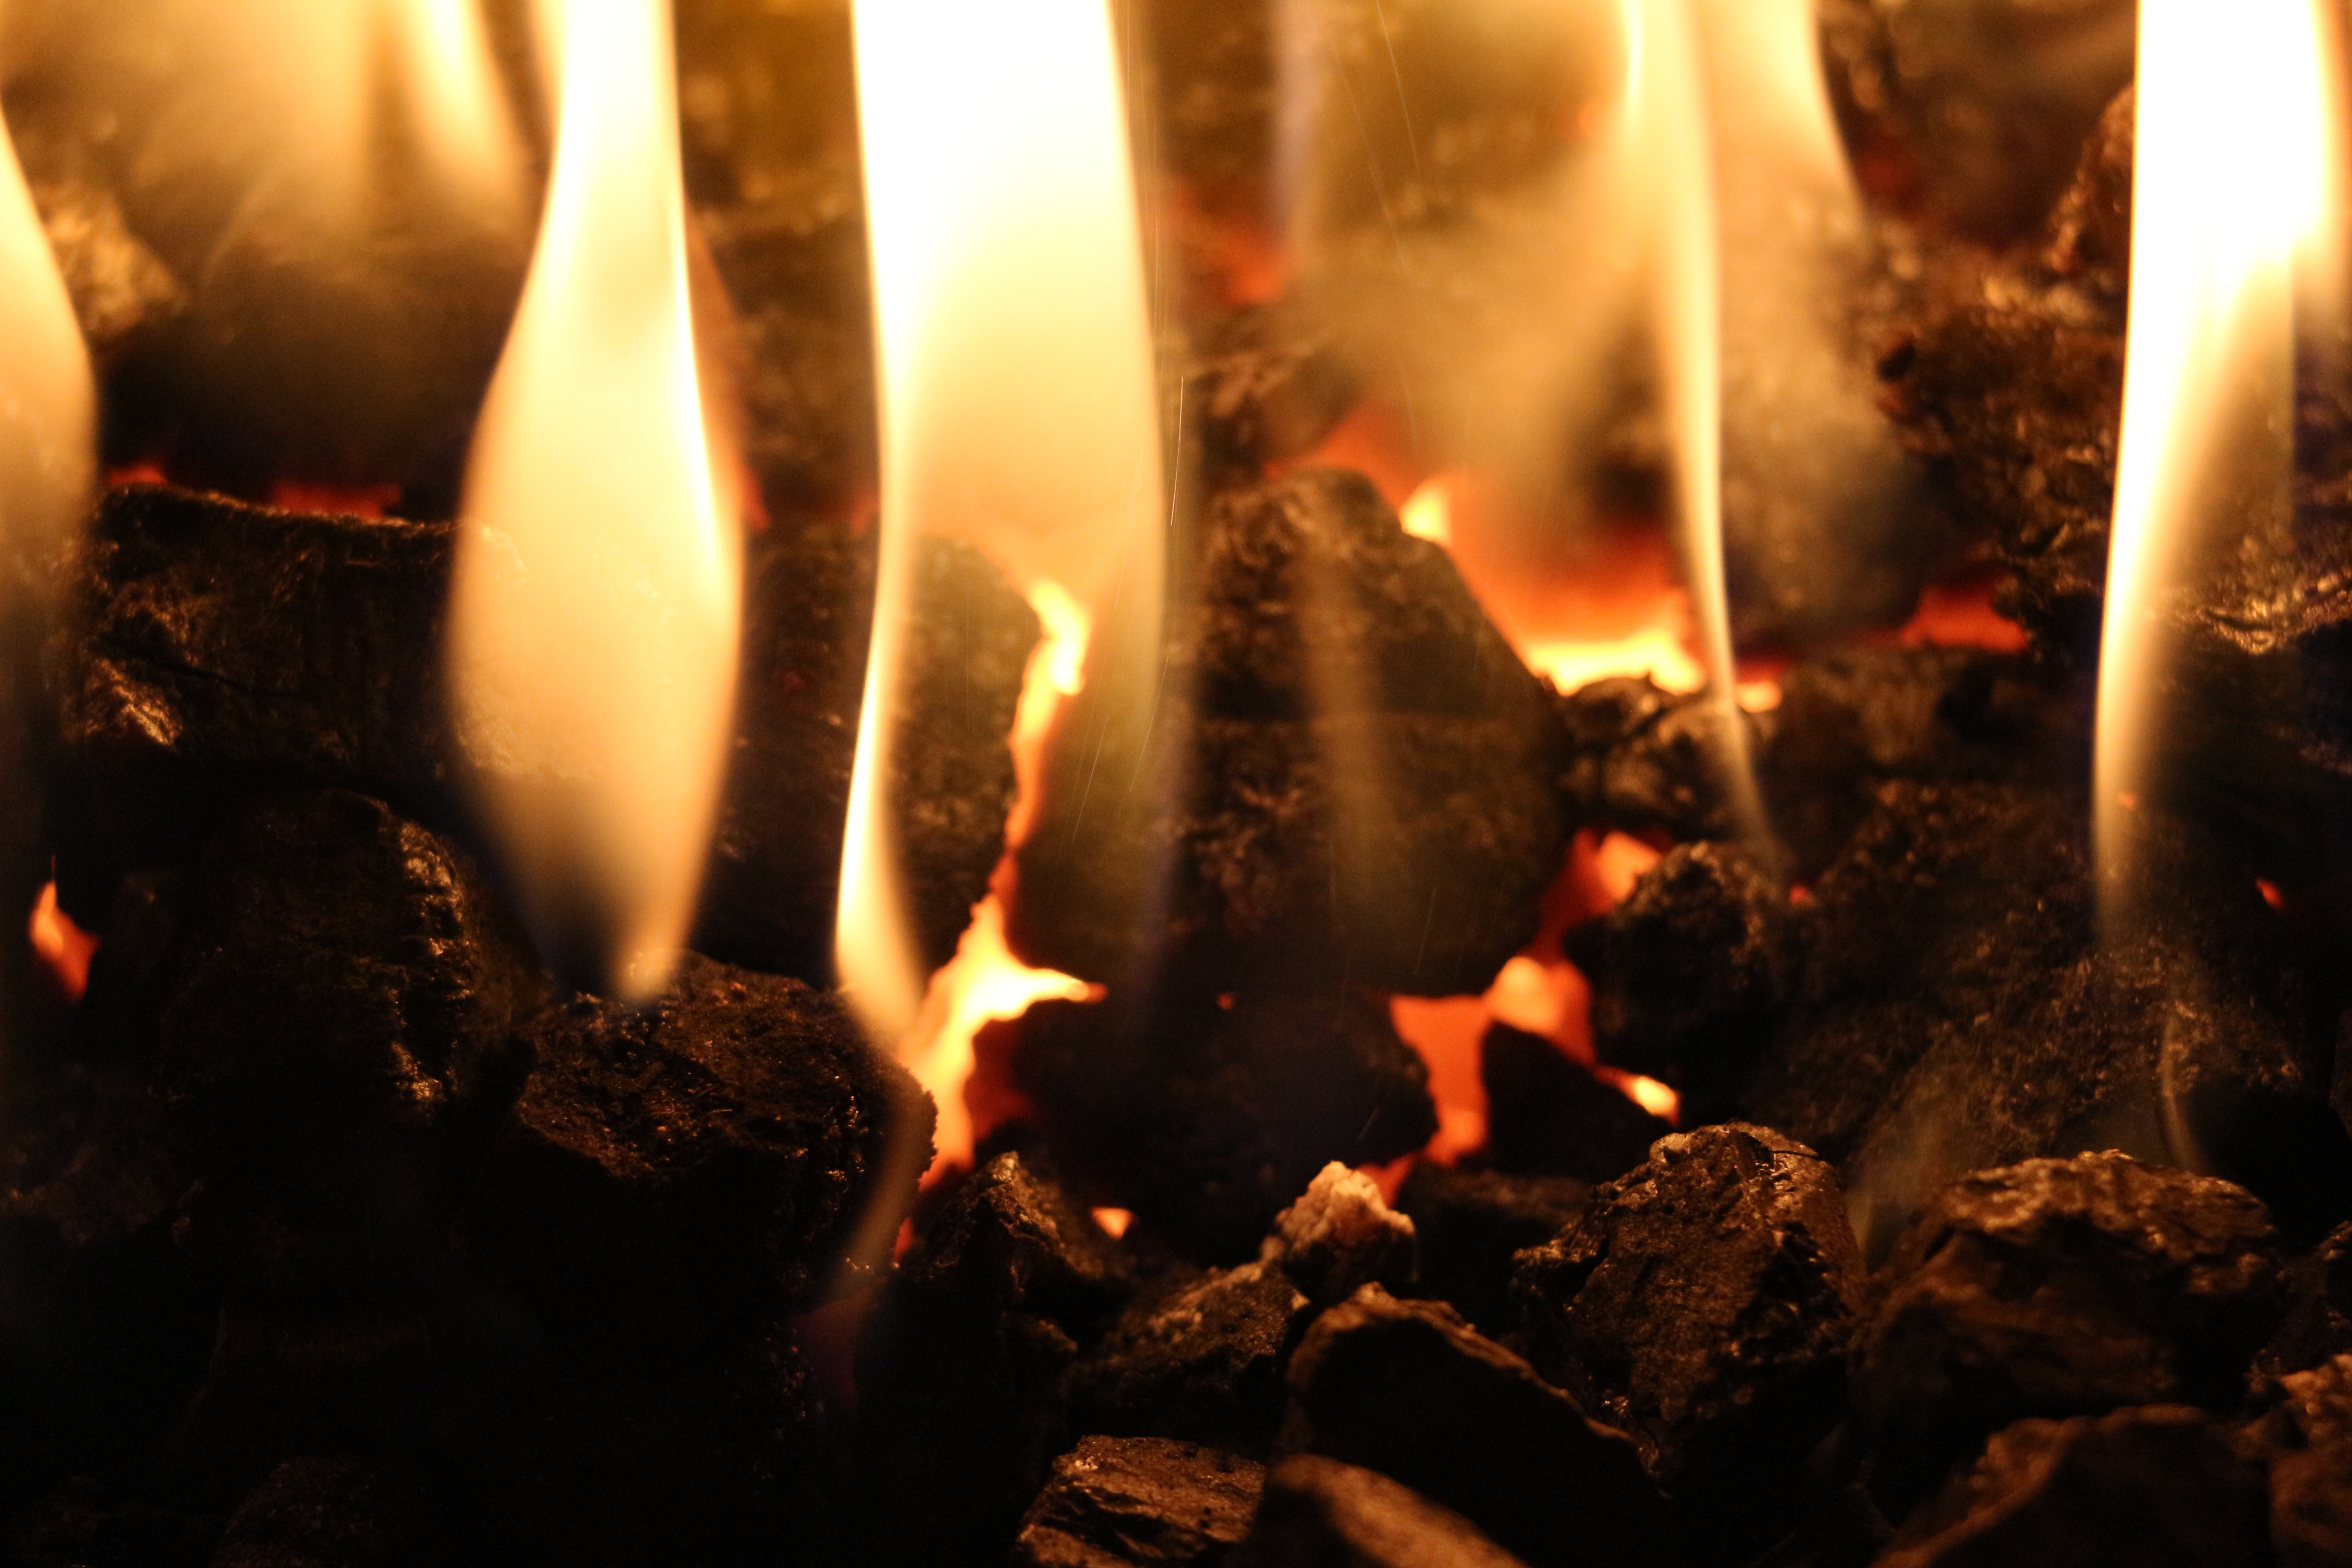
work, flame, fire, darkness, campfire, bonfire, knife, forge, coal